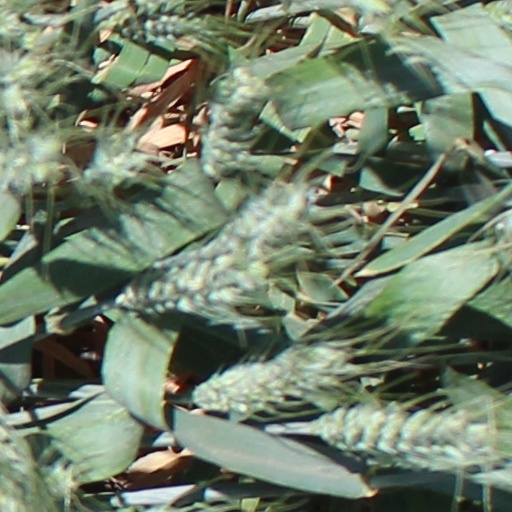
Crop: wheat